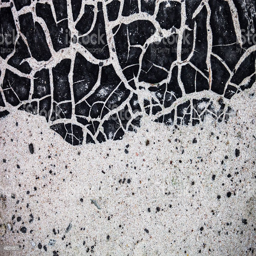
the surface texture with cracked black tar royalty - free